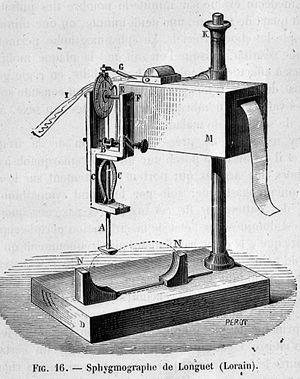
Sphygmographe de Longuet
Un sphygmographe était un instrument de mesure mécanique utilisé au milieu du XIXᵉ siècle pour enregistrer le pouls. Développé en 1854 par le physiologiste allemand Karl von Vierordt, cet appareil, inspiré du sphygmomètre de Hérisson et du Kymographion de Ludwig, est considéré comme le premier dispositif externe, non intrusif, utilisé en dehors du cadre expérimental pour mesurer la pression artérielle. Il fait partie des nombreux appareils explorateurs construits à la même époque destinés à prendre le mouvement des organes : cardiographe, laryngographe, myographe, pneumographe, pnéographe, etc.